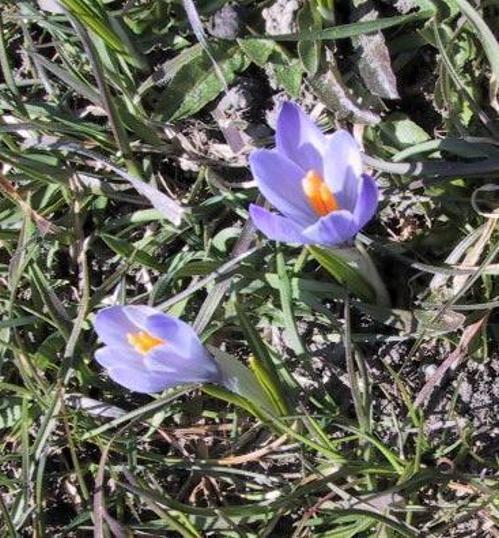
Flower: Crocus